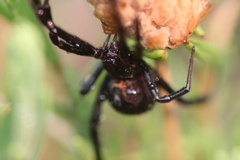
Species: Lactrodectus_hesperus